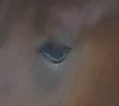
Face region: eyes (orbital_tightening_and_eye_area)
Pain indicator: moderately_present